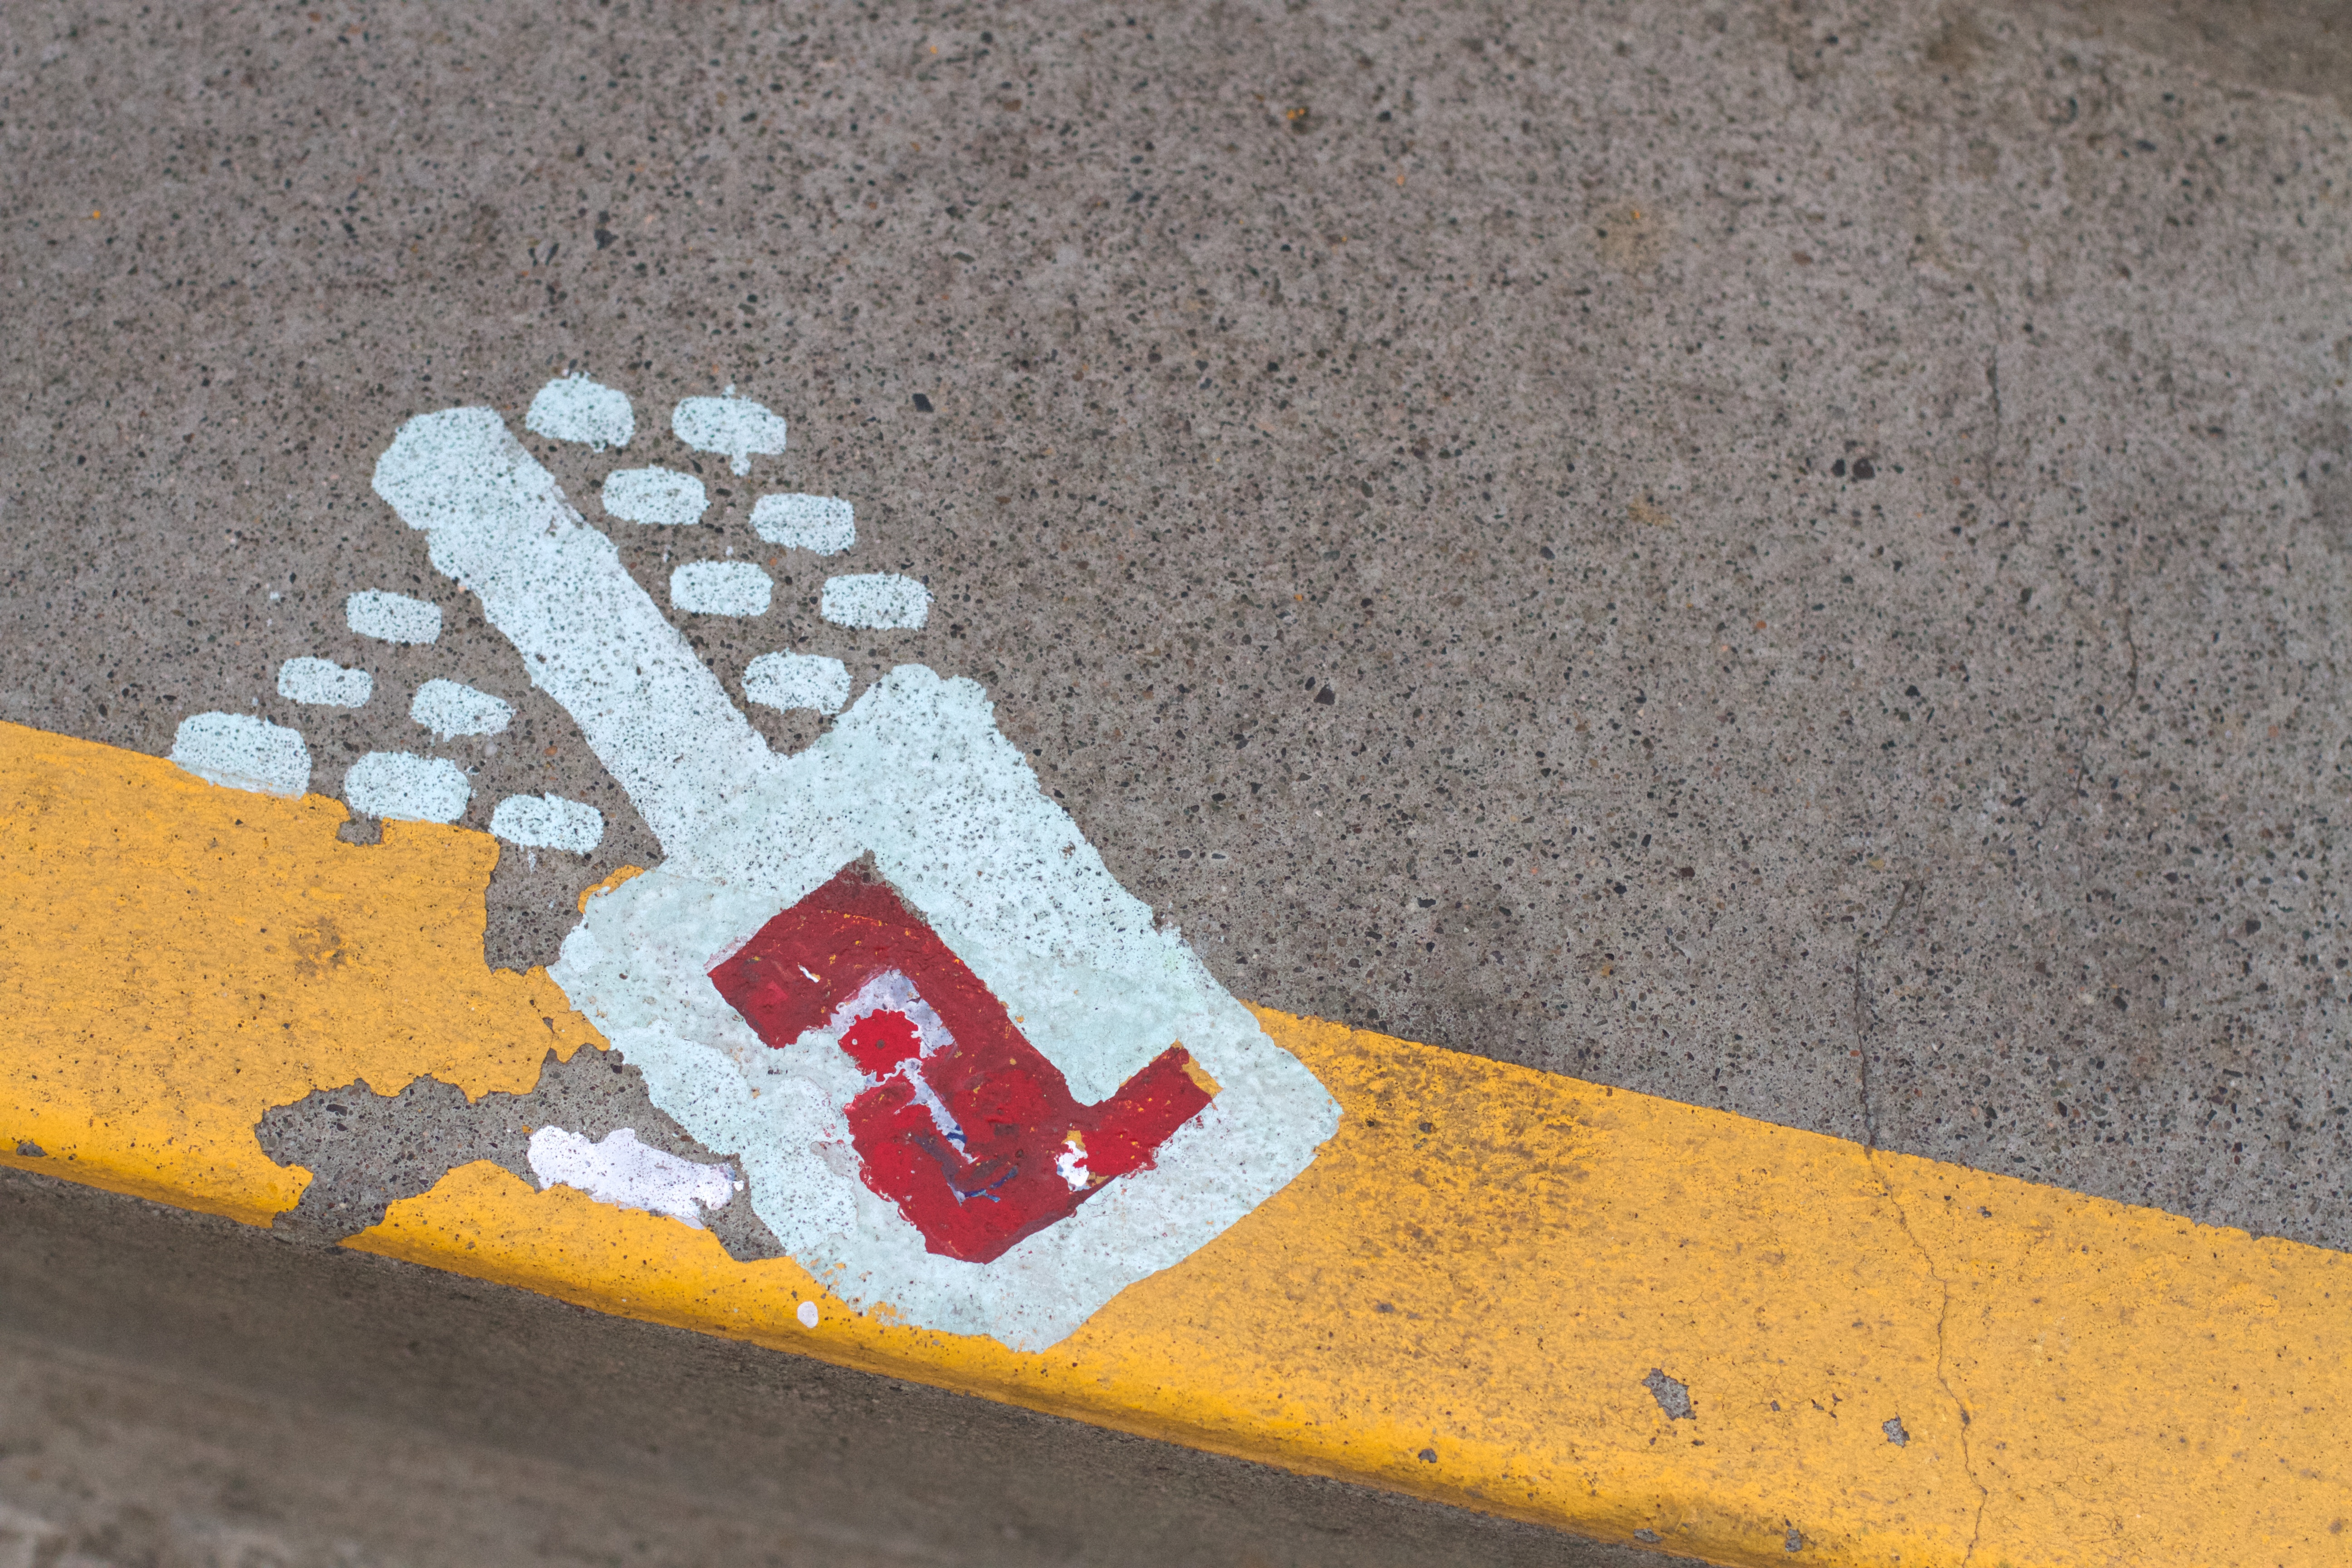
sand, number, wall, red, color, yellow, art, shape